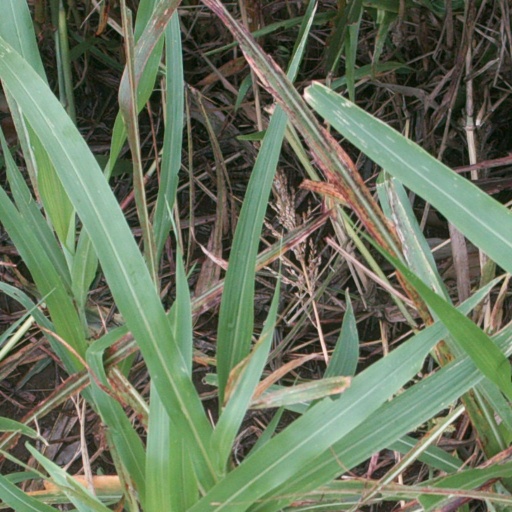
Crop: sorghum